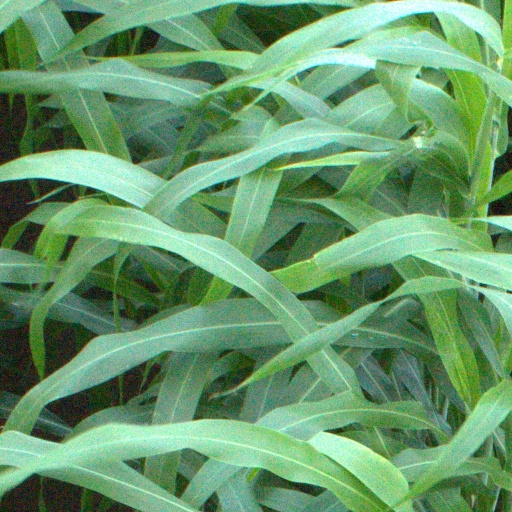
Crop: sorghum